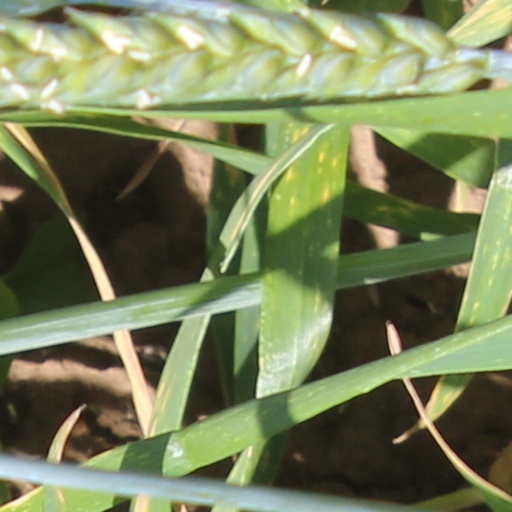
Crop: wheat